HIV/AIDS in Ghana

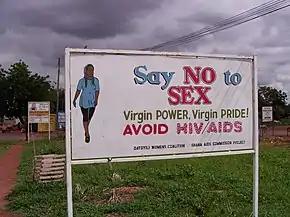
No Sex (Anti-HIV/AIDS ― Signage) in Ghana: These Signages from the Ghana AIDS Commission are everywhere in Ghana.

HIV/AIDS is present in Ghana. In 2014, an estimated 150,000 people were infected with the virus. In 2014, the HIV prevalence was at 1.37 and was highest in the Eastern Region of Ghana and lowest in the northern regions of Ghana. In response to the epidemic, the government has established the Ghana AIDS Commission which coordinates efforts amongst NGO's, international organizations and other parties to support the education about and treatment of aids throughout Ghana and alleviating HIV/AIDS issues in Ghana.